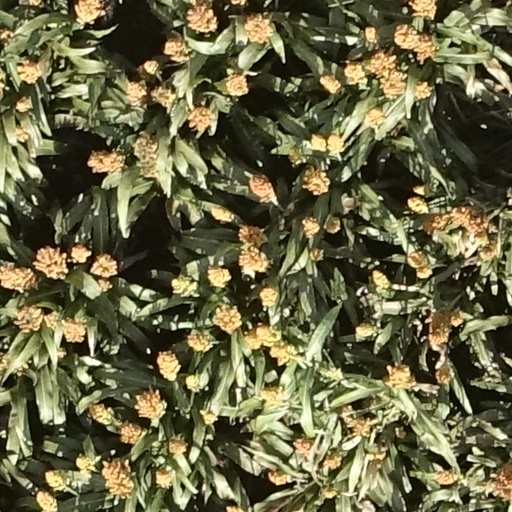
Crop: sorghum